Las Vegas and Tonopah Railroad

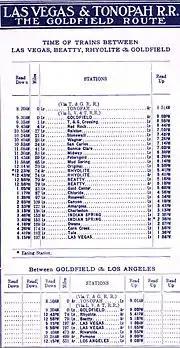
1910 train schedule.

In 1906 the trip from Las Vegas to Beatty took 6 hours. Trains operated daily until February 1, 1917, and then became tri-weekly until abandonment.